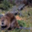
Label: beaver